Thomas Was Alone

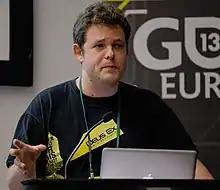
Mike Bithell at the 2013 Game Developers Conference Europe

"Thomas Was Alone" was developed by Mike Bithell. The initial concept of the game was created during a personal 24-hour game jam while Bithell was working at Blitz Games in October 2010. Bithell based the game on the concept of friendship, and came upon the mechanics of using multiple blocks with different abilities as a means of representing this. He was also inspired by the idea of people chained together and forced to work as one to escape as highlighted in the film "O Brother, Where Art Thou?", and the idea of modernism and minimalism exemplified by the Bauhaus school. The initial game was a Flash-based browser game released to the Kongregate site on 17 October 2010, though since has been removed in favor of the more expansive effort. Bithell had planned to expand the game to include a story and additional platforming elements like buttons and platforms, as well as to fix issues he felt were wrong with the game's controls.